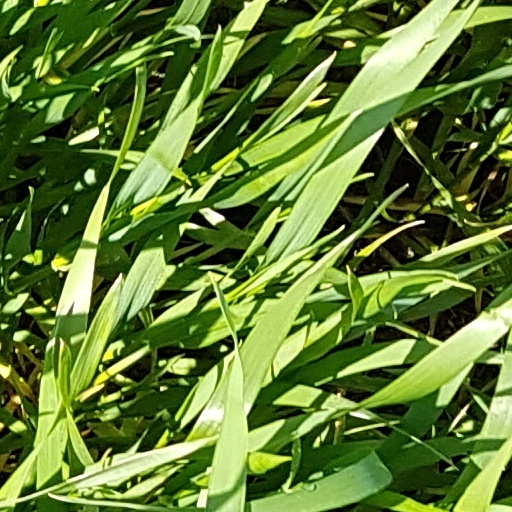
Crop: wheat